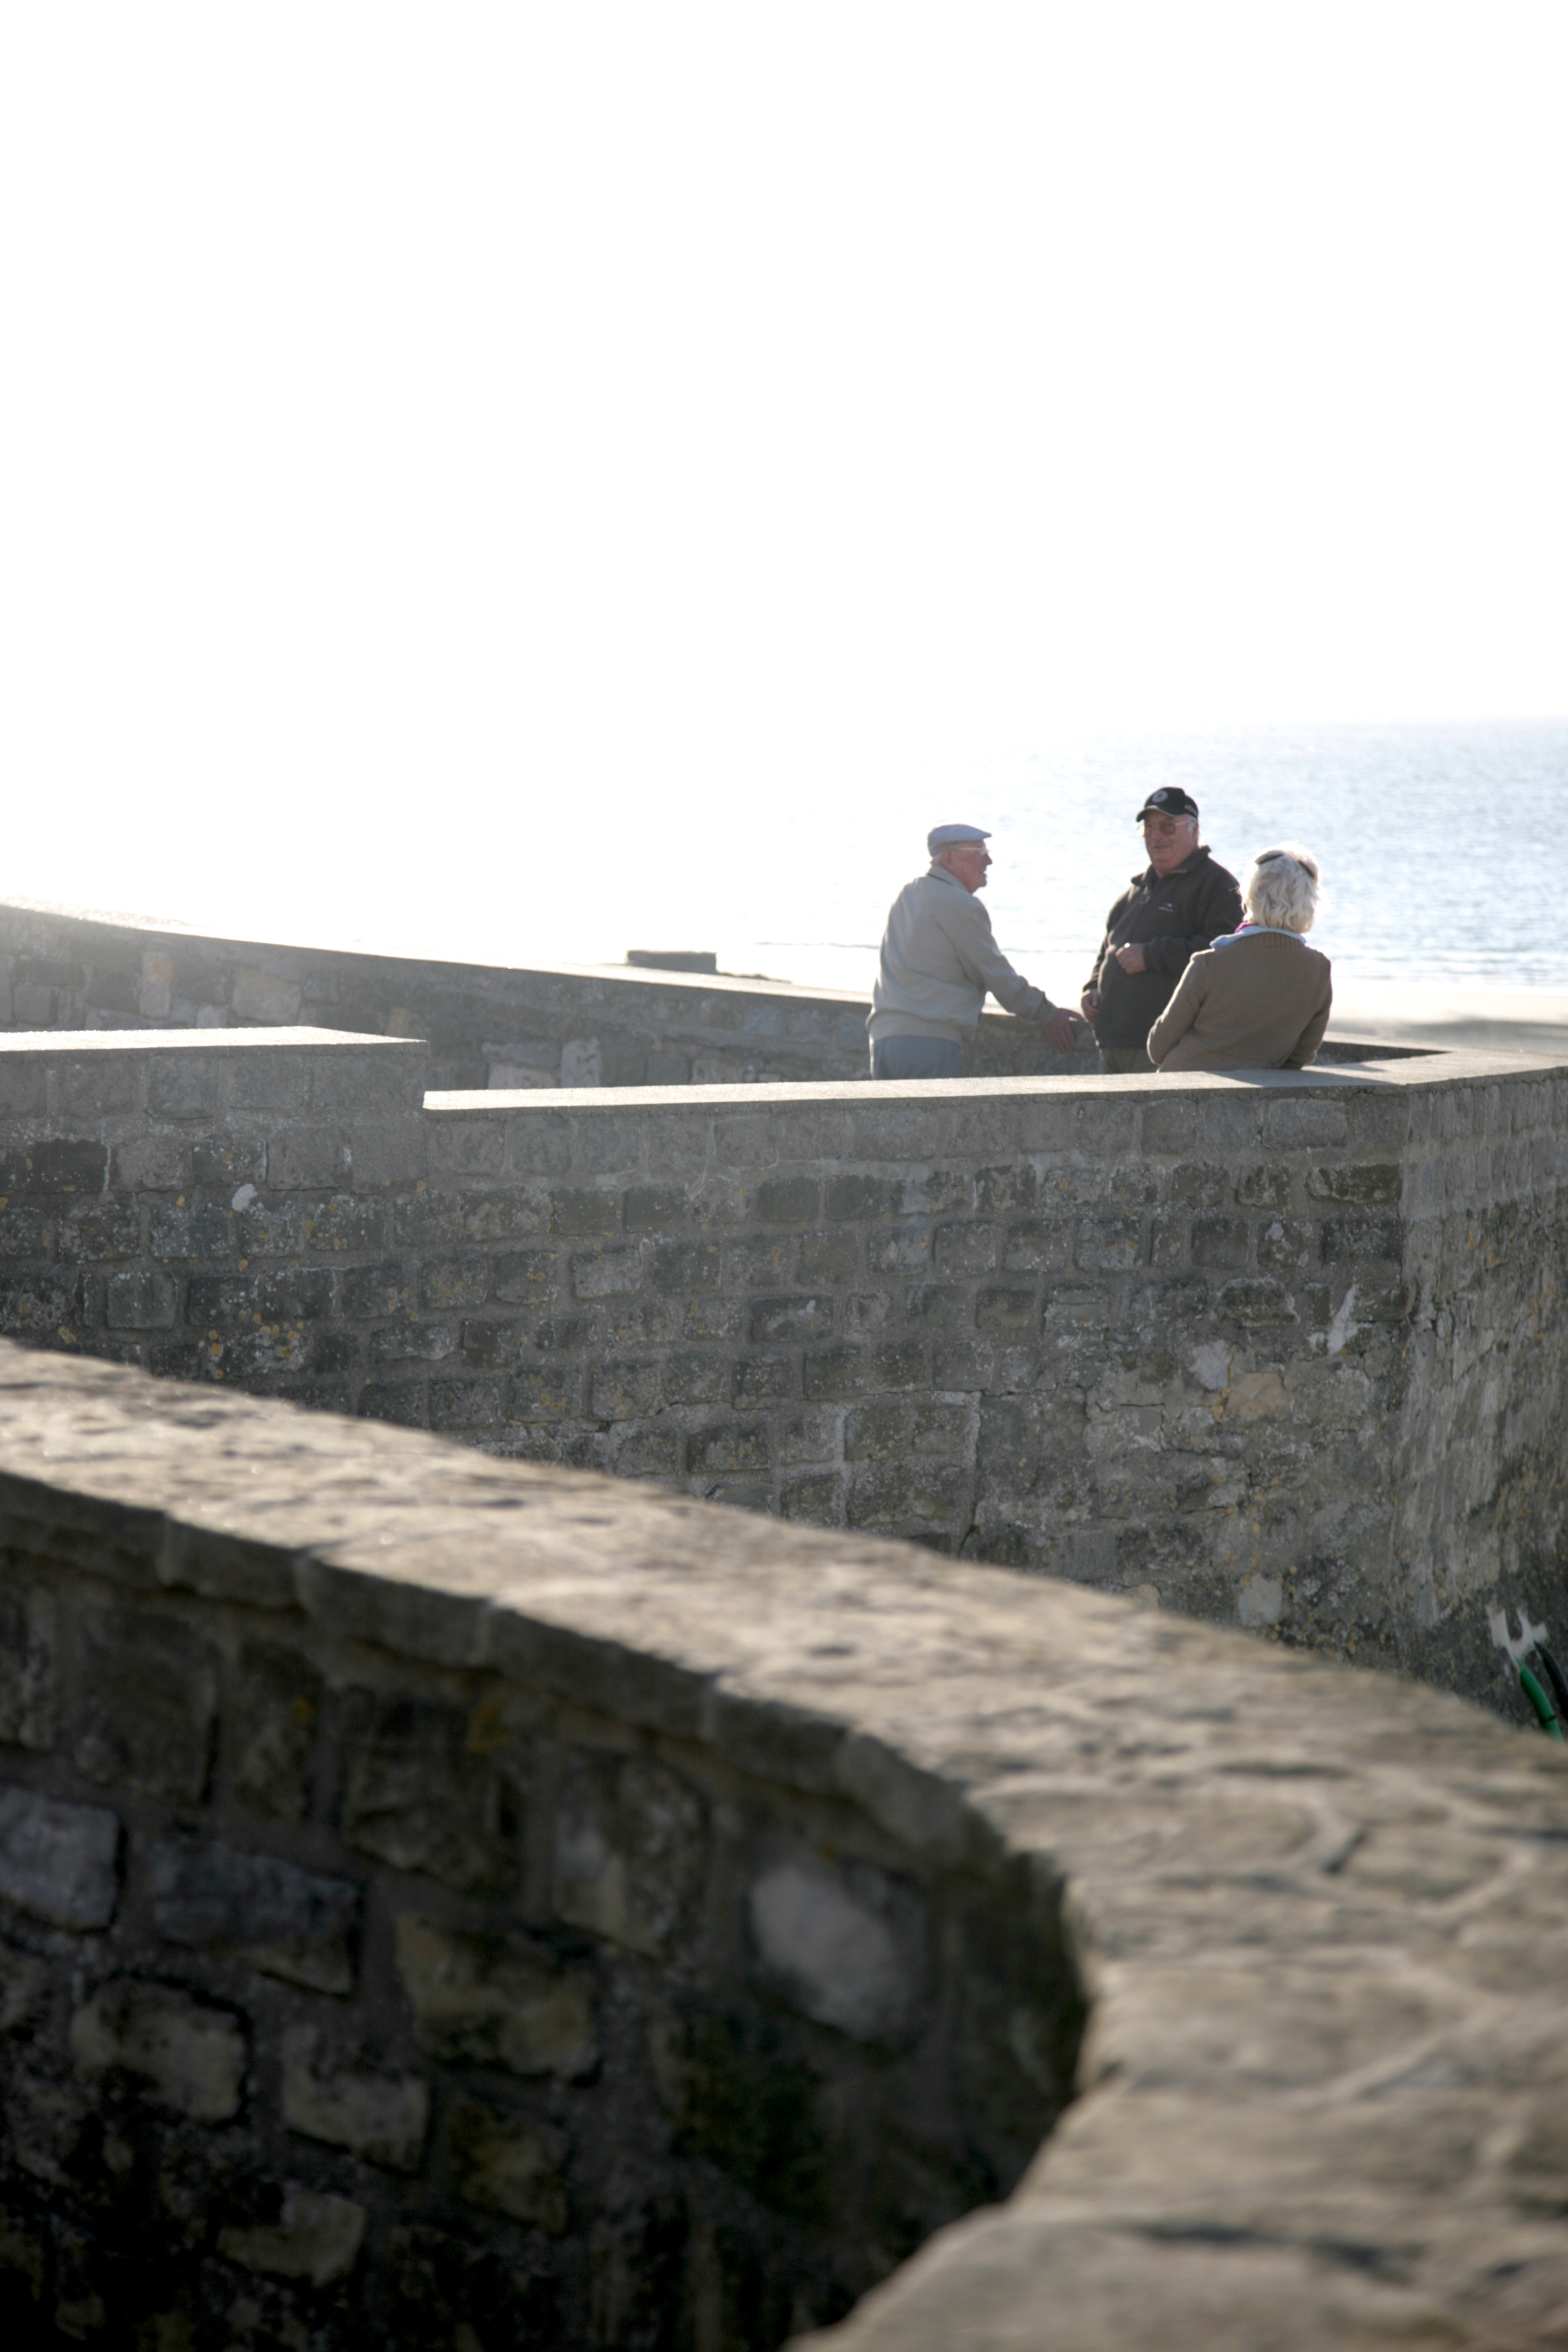
coast, architecture, walkway, france, terrain, waterway, talk, arquitectura, francia, promenade, frankrijk, frankreich, frontdemer, architektur, discussion, paseomaritimo, seafront, pasdecalais, cotedopale, pasdecaials, leportel, discusi n, diskussion, gespr ch, conversaci n, gesprek